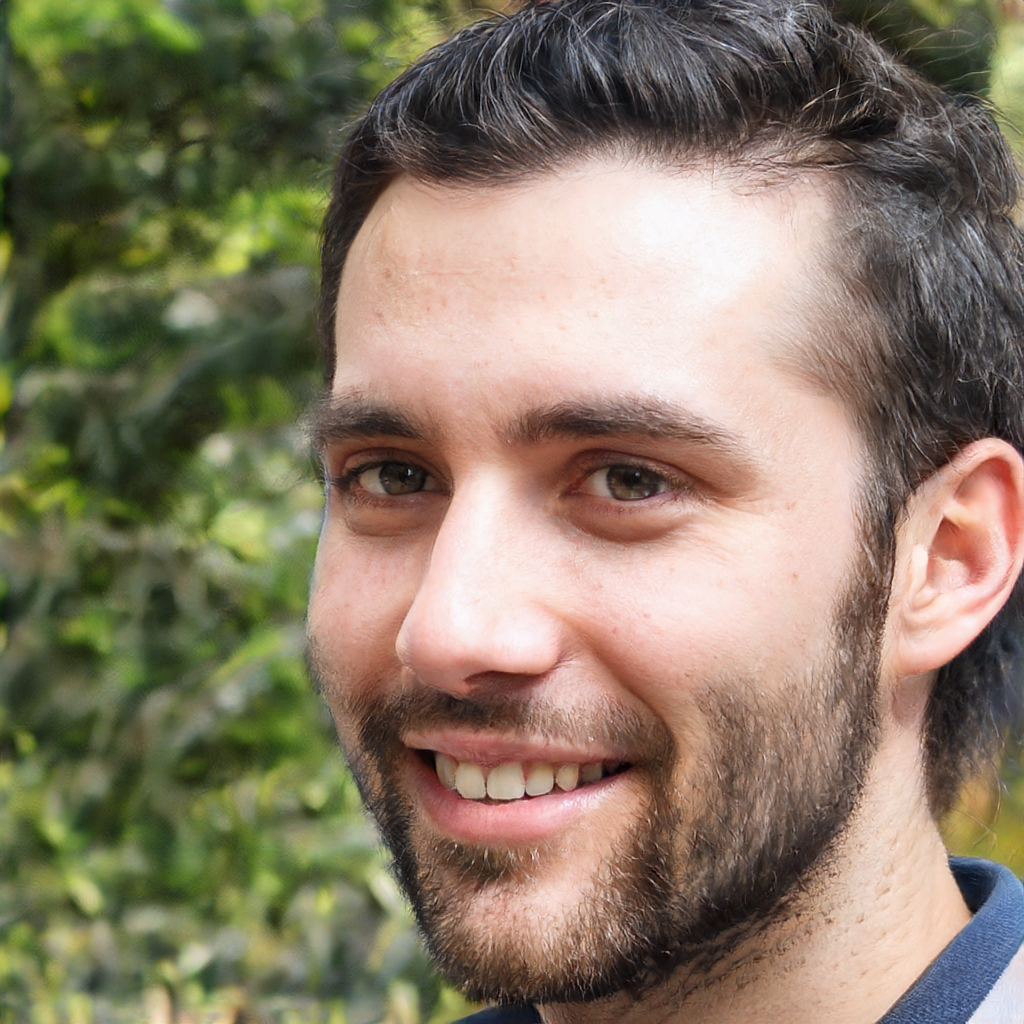
Label: No Watermark